Marietta, Ohio

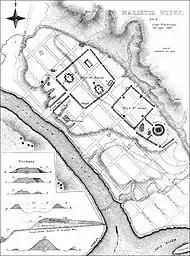
1837 Survey of Marietta Earthworks

Townspeople organized and chartered Marietta College in 1835. It was used as a station on the Underground Railroad to help slaves escape from the South. Ohio University was founded earlier in Athens, on land reserved for public education under the Northwest Ordinance.